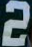
Number: 2